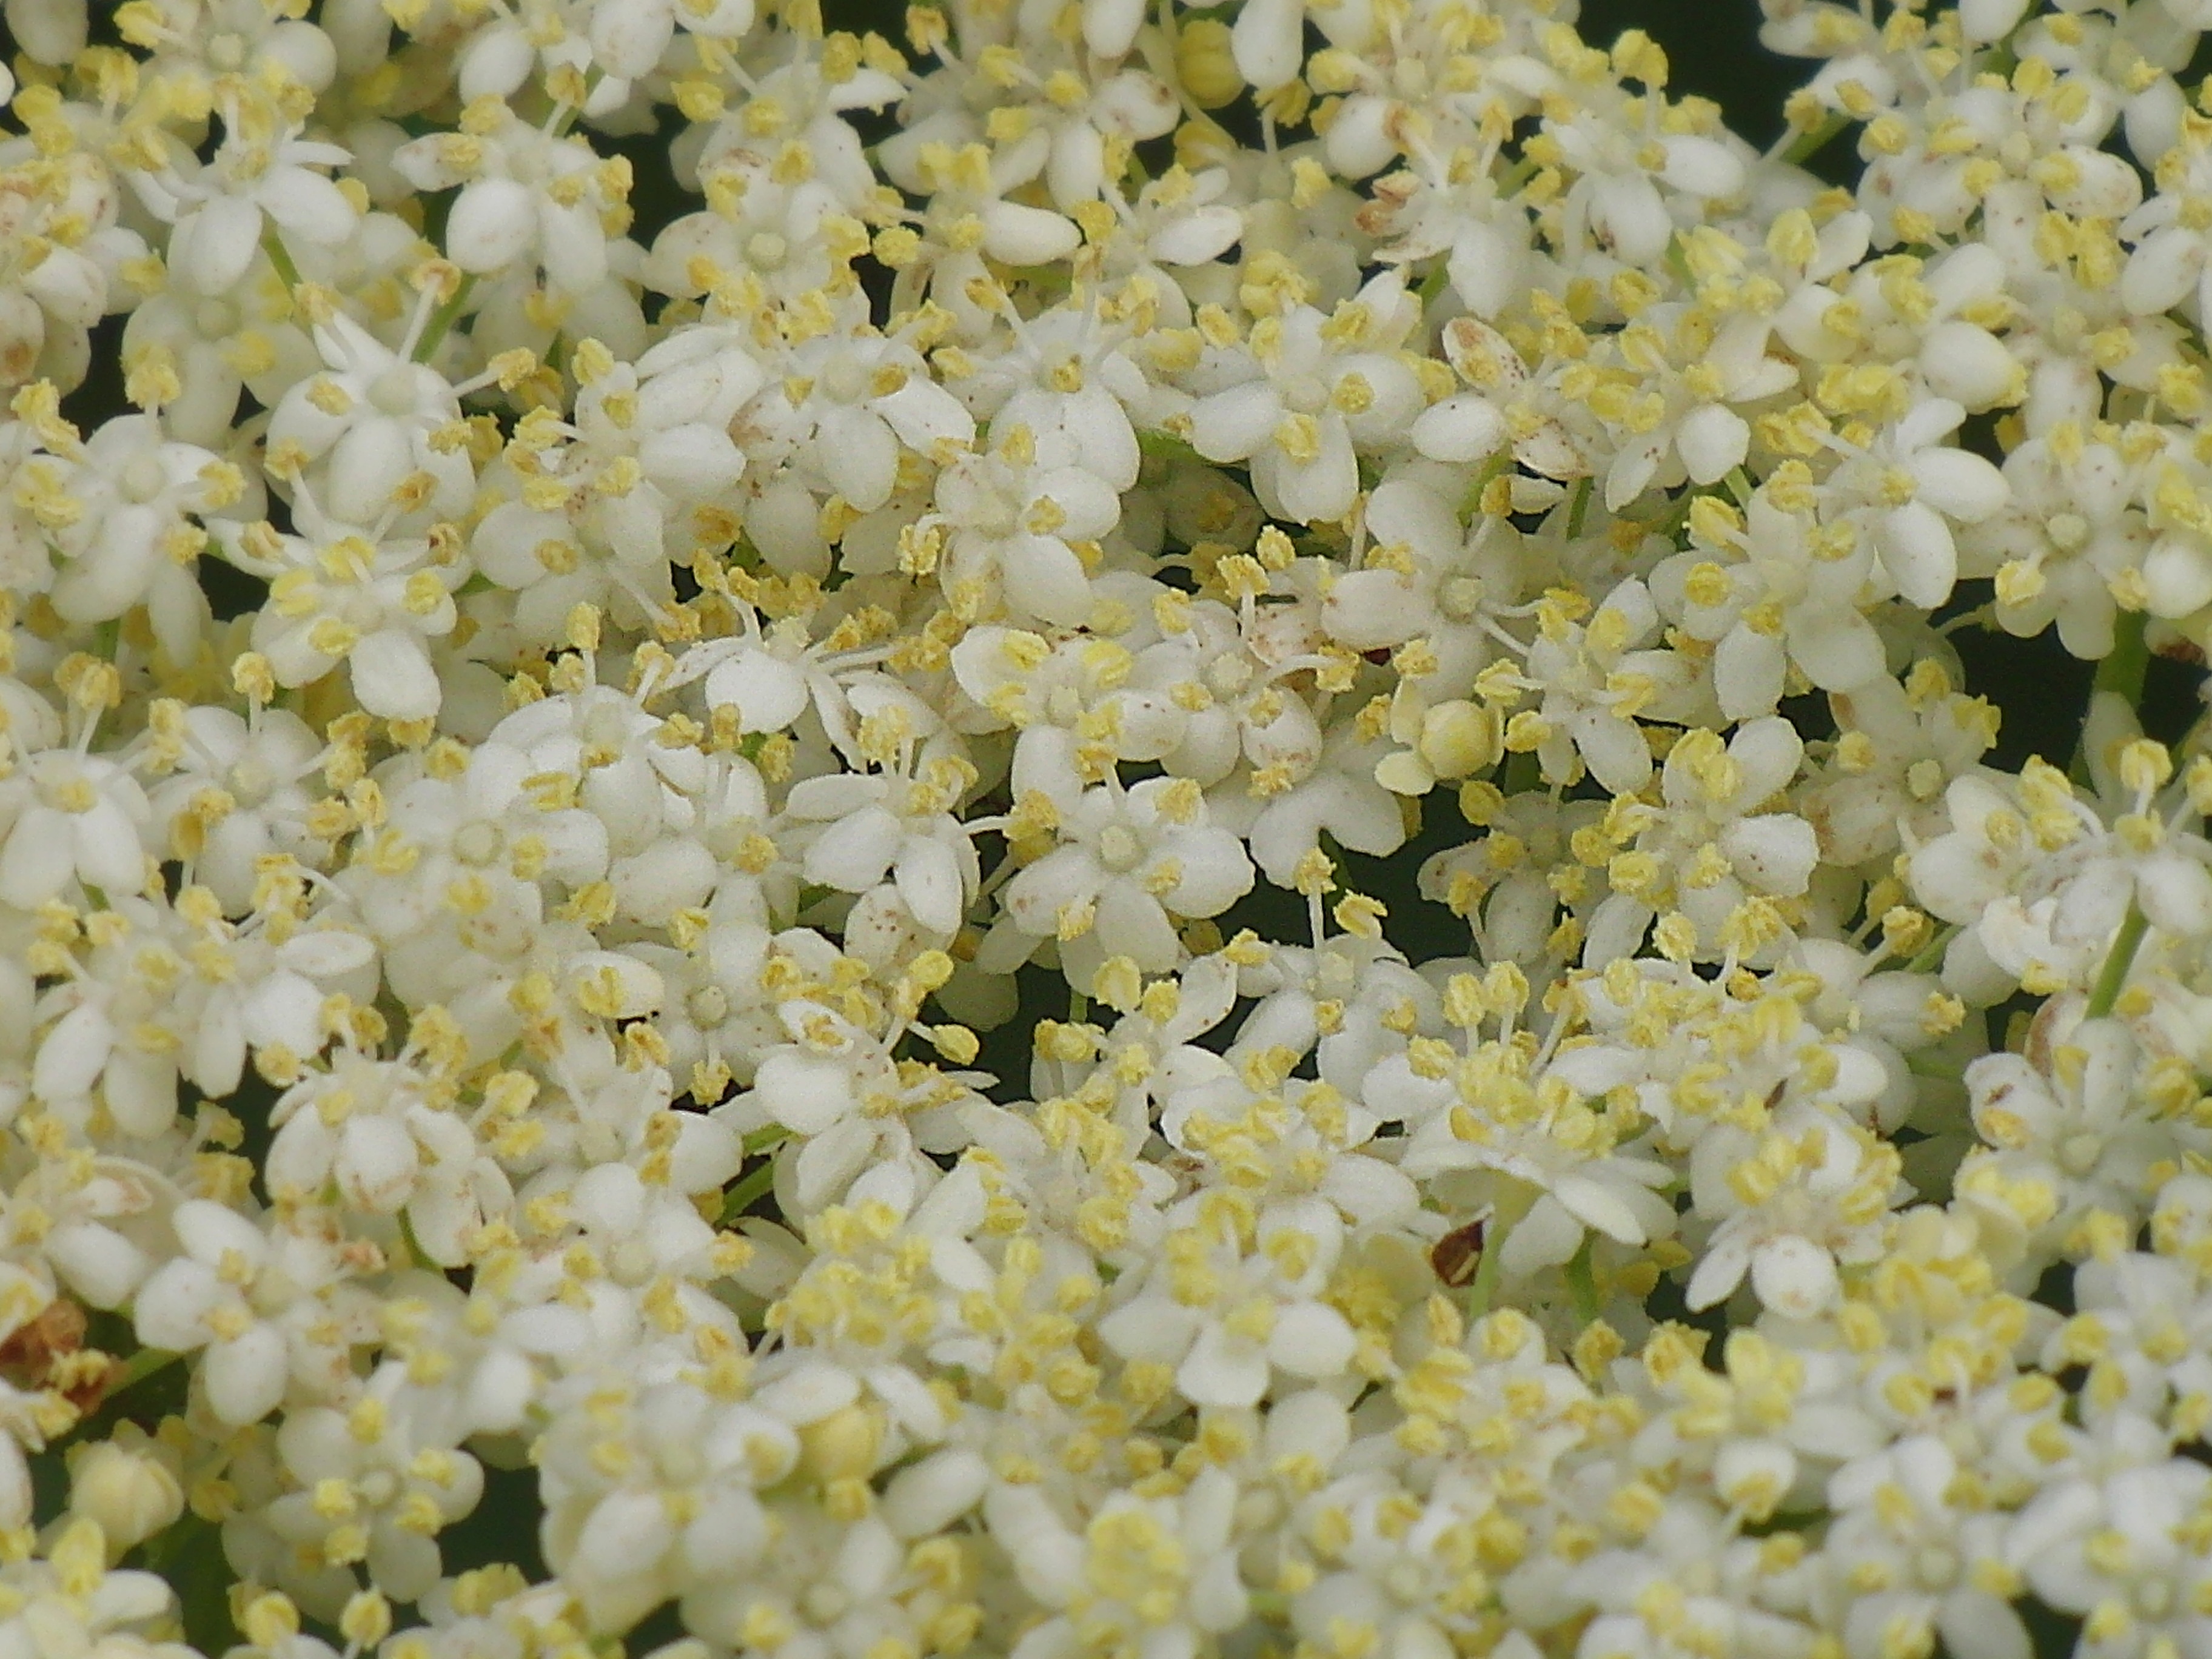
flower, plant, flora, botany, land plant, blossom, jasmine, flowering plant, alyssum, shrub, viburnum, subshrub, wildflower